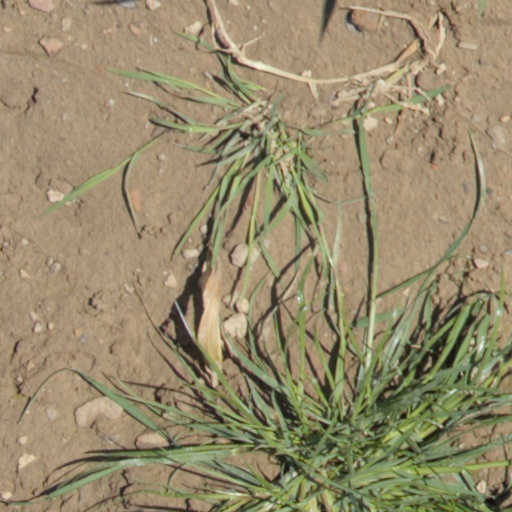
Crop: wheat